Henrik Bolten

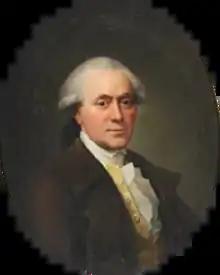
Henrik Bolten painted by Jens Juel.

Henrik Bolten (7 December 1734 - 7 March 1790) was a German-born Danish merchant. In 1785, he was created a baron under the name von Bolten. His former home in Gothersgade is still known as Baron Boltens Gård-